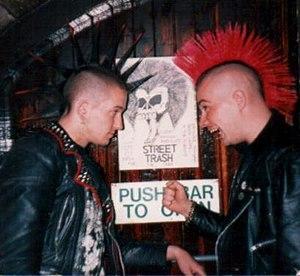
Punks années 1980. Polski: Dwóch punków z lat 80.
La mode punk est l'allure vestimentaire et l'apparence physique que se donnent au milieu des années 1970 certains groupes de musique anglais, en particulier les Sex Pistols.
Street punk est un genre musical de punk rock ciblant la classe ouvrière ayant émergé durant les années 1980, en partie en réponse aux prétentions artistiques de la première vague du punk britannique. Le street punk émerge du style oi!, joué par des groupes comme Sham 69, Blitz, The Business, Angelic Upstarts, Cockney Rejects et The Exploited. Cependant, le street punk dépasse les limites de la forme oi! grâce à des groupes comme GBH, Chaos UK, Discharge, Anti-Nowhere League et Oxymoron. Les street punks ont généralement un aspect beaucoup plus flamboyant contraire à l'image de la classe ouvrière ou des skinheads associés à certains groupes de oi!.
La théorie de l’auto-catégorisation se réfère à un ensemble de suppositions et d'hypothèses touchant au fonctionnement du concept de Soi. Cette théorie est le prolongement de la théorie de l'identité sociale d'Henri Tajfel et John Turner.
Le mouvement punk, qui se centre sur le punk rock, s'appuie sur divers types d'idéologies, de modes et autres formes d'expression, incluant art visuel, danse, littérature et films. À l'origine aux États-Unis, le mot « punk » décrit la musique basée sur des guitares électriques des groupes « garage » des années 1960 tels The Sonics, The Seeds, 13th Floor Elevators et des groupes de Détroit, The Stooges et MC5, ce qui est maintenant appelé protopunk pour éviter une confusion. Le mot punk aurait été utilisé la première fois par Lester Bangs pour qualifier la musique des Motor City Five.